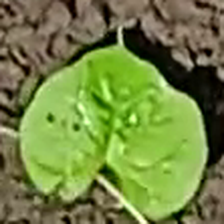
Weed species: Obscure_morning _glory(Ipomoea obscura)